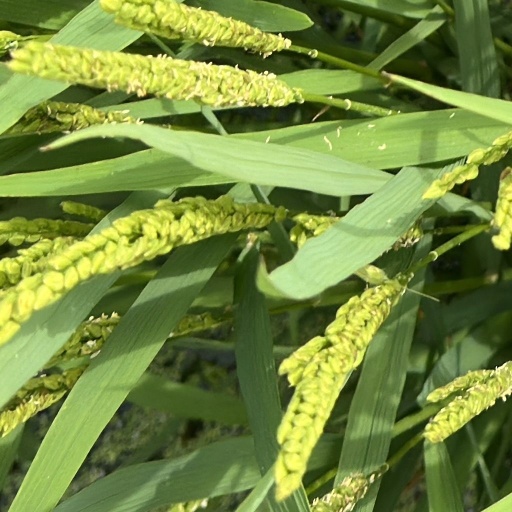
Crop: rice